Islands of Africa

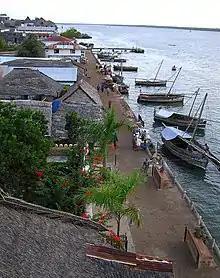
Lamu in Kenya

Many continental African countries also include many islands within their territories. Some of these islands have witnessed rising secessionist movements, most notably the islands of Zanzibar in Tanzania and Lamu in Kenya. Somalia is also home to a large number of islands, including the Bajuuni Islands.